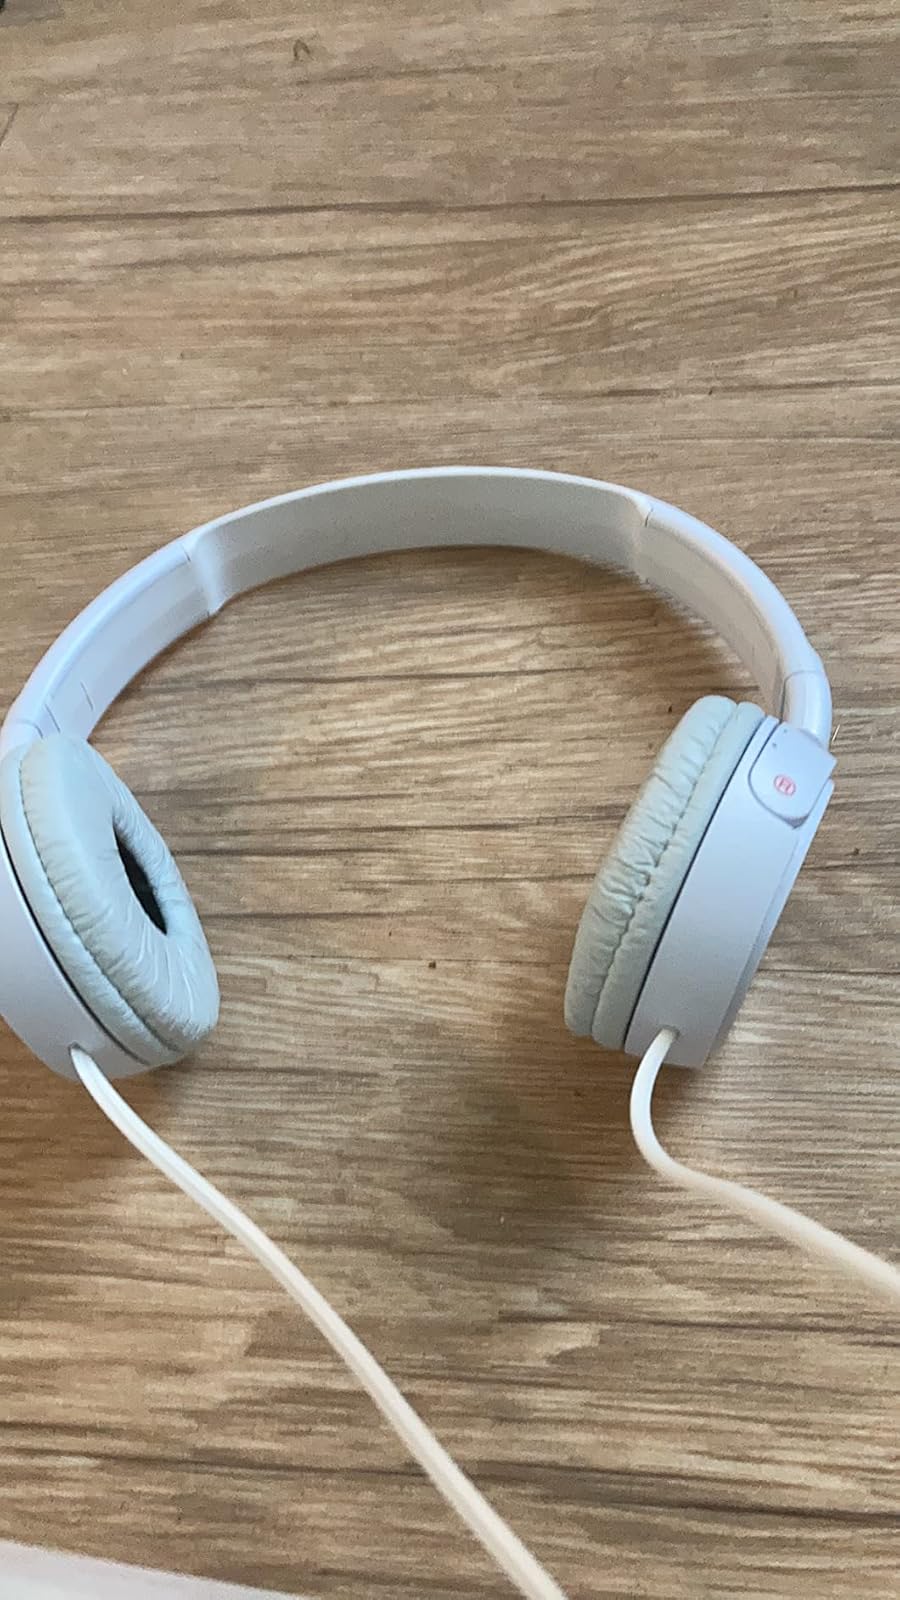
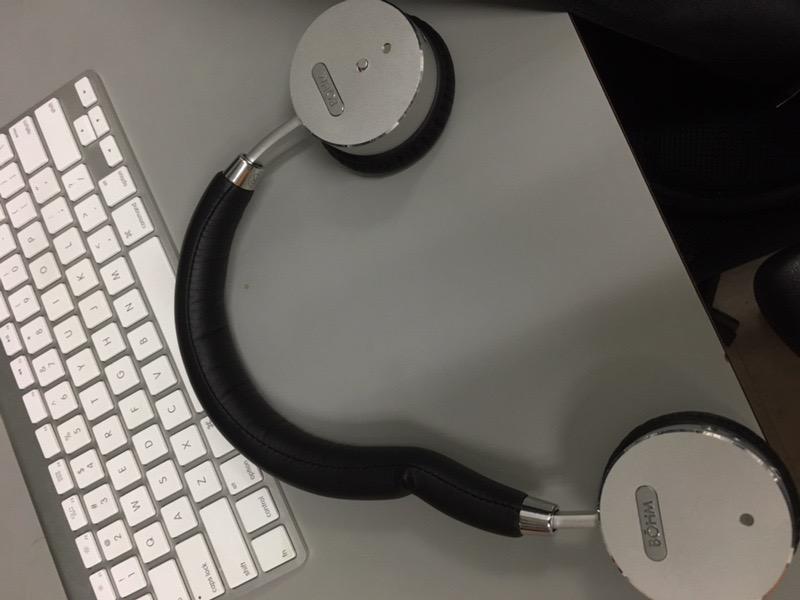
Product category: headphones
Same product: no